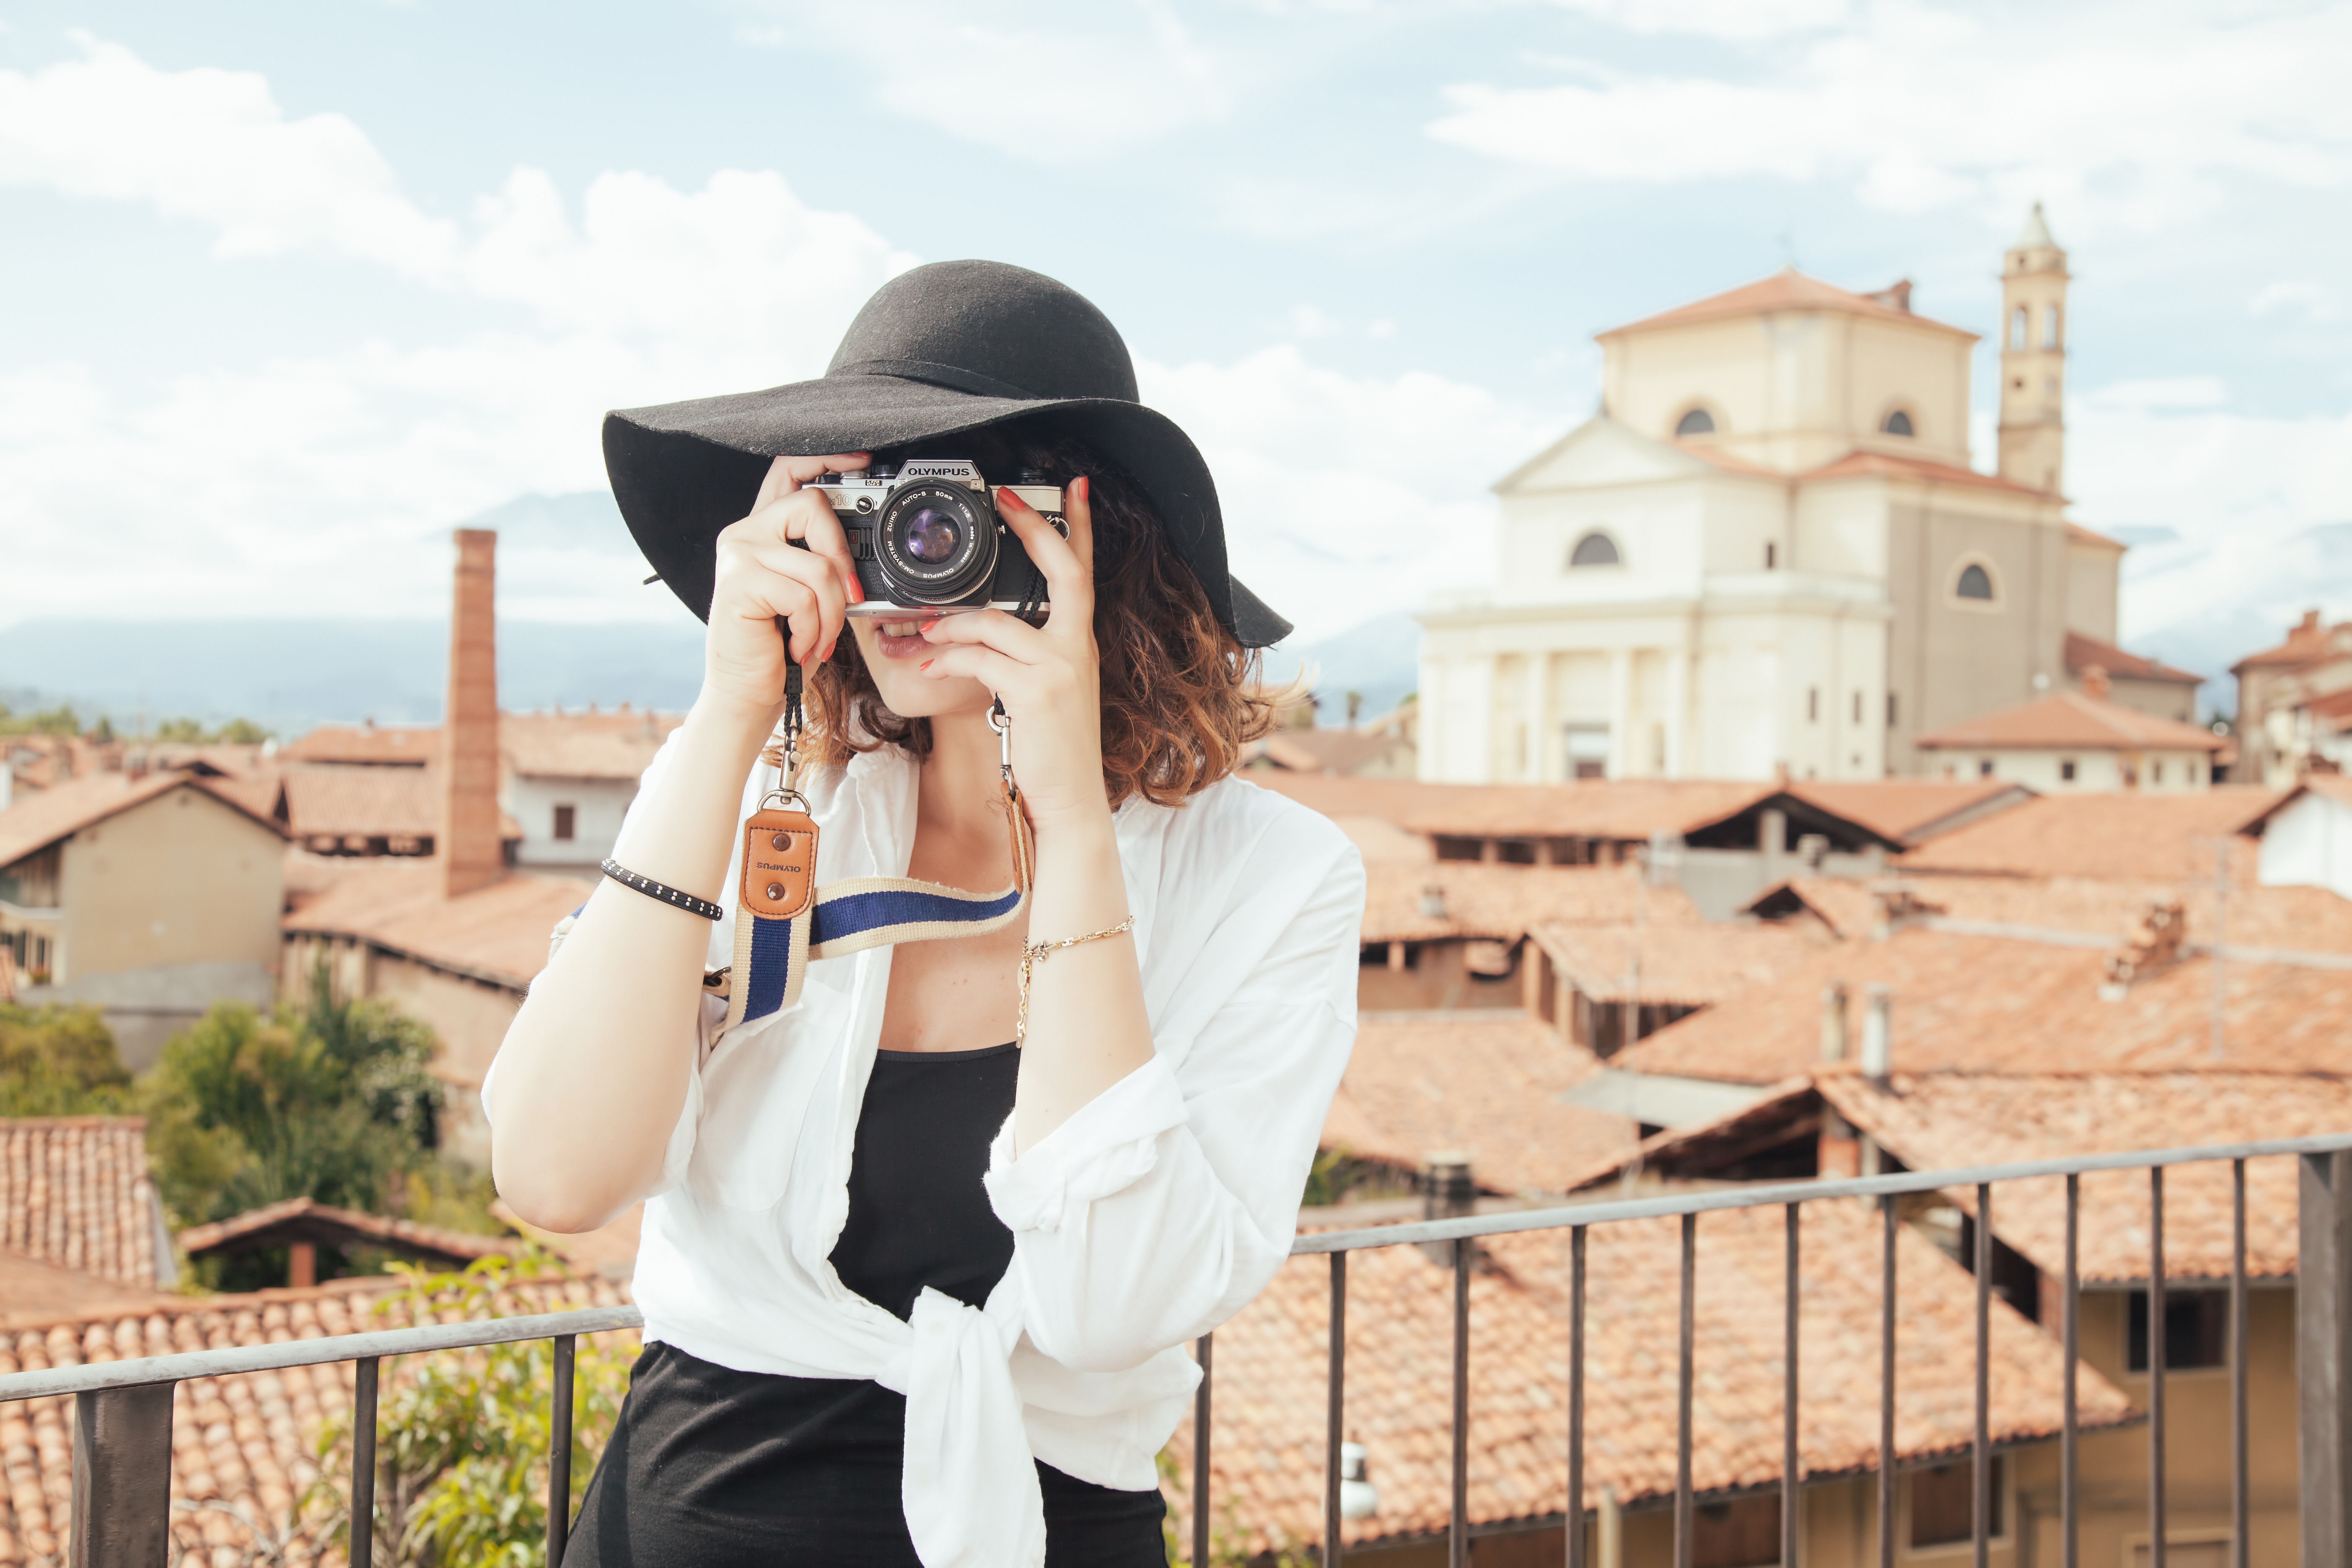
person, people, girl, woman, camera, photography, photographer, photo, tourist, travel, female, mediterranean, hat, clothing, photograph, snapshot, shot, adult, interaction, taking pictures, taking photos